Ray Ahipene-Mercer

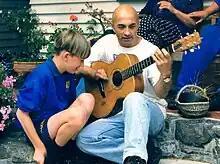
Ahipene-Mercer at his home.

Ahipene-Mercer's father was a guitar player and his mother a singer. He began his music career playing in school bands in the early 1960s. In 1964 the Beatles came to Wellington and the young Ahipene-Mercer attended their concert, resolving then to immerse himself in music. He joined the music programming section of the New Zealand Broadcasting Corporation in 1967, resigning in 1969 to become a full-time musician at the age of 21. As Ray Mercer he played lead guitar with The Dedikation, which successfully recorded three singles and an album. They were number two on the New Zealand Hit Parade in 1969 with their first single, "Wait for me Maryanne", a cover of a 1968 song by Marmalade, and reached number 12 on the national charts with their 1970 cover of the Rolling Stones' "Ruby Tuesday." Dedikation appeared on the famous "C'mon" TV series, and were finalists in the Loxene Golden Disc awards.